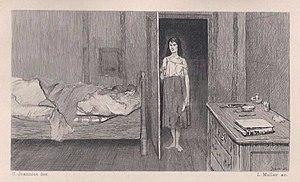
Une rose dans la misère